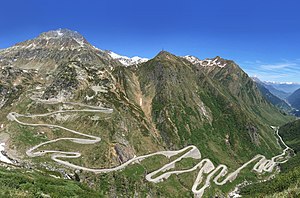
Skt. Gotthard-passet / Galleri
Skt. Gotthard-passet eller Gotthard-passet er en af de vigtigste overgange i Alperne. Med en position omtrent midt i bjergkæden forbinder passet Europa nord og syd for Alperne, nærmere bestemt Reuss-dalen med Levantina-dalen, begge i Schweiz.